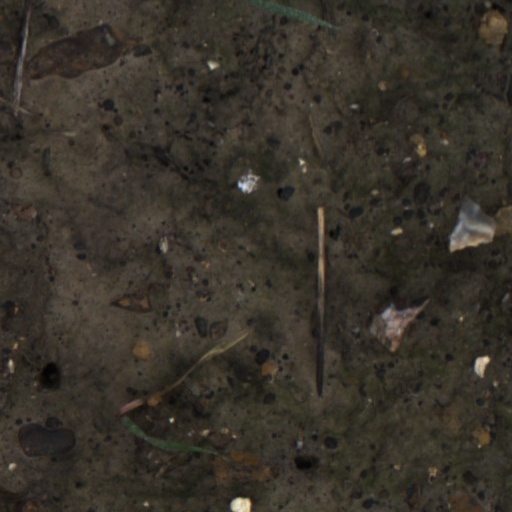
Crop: wheat